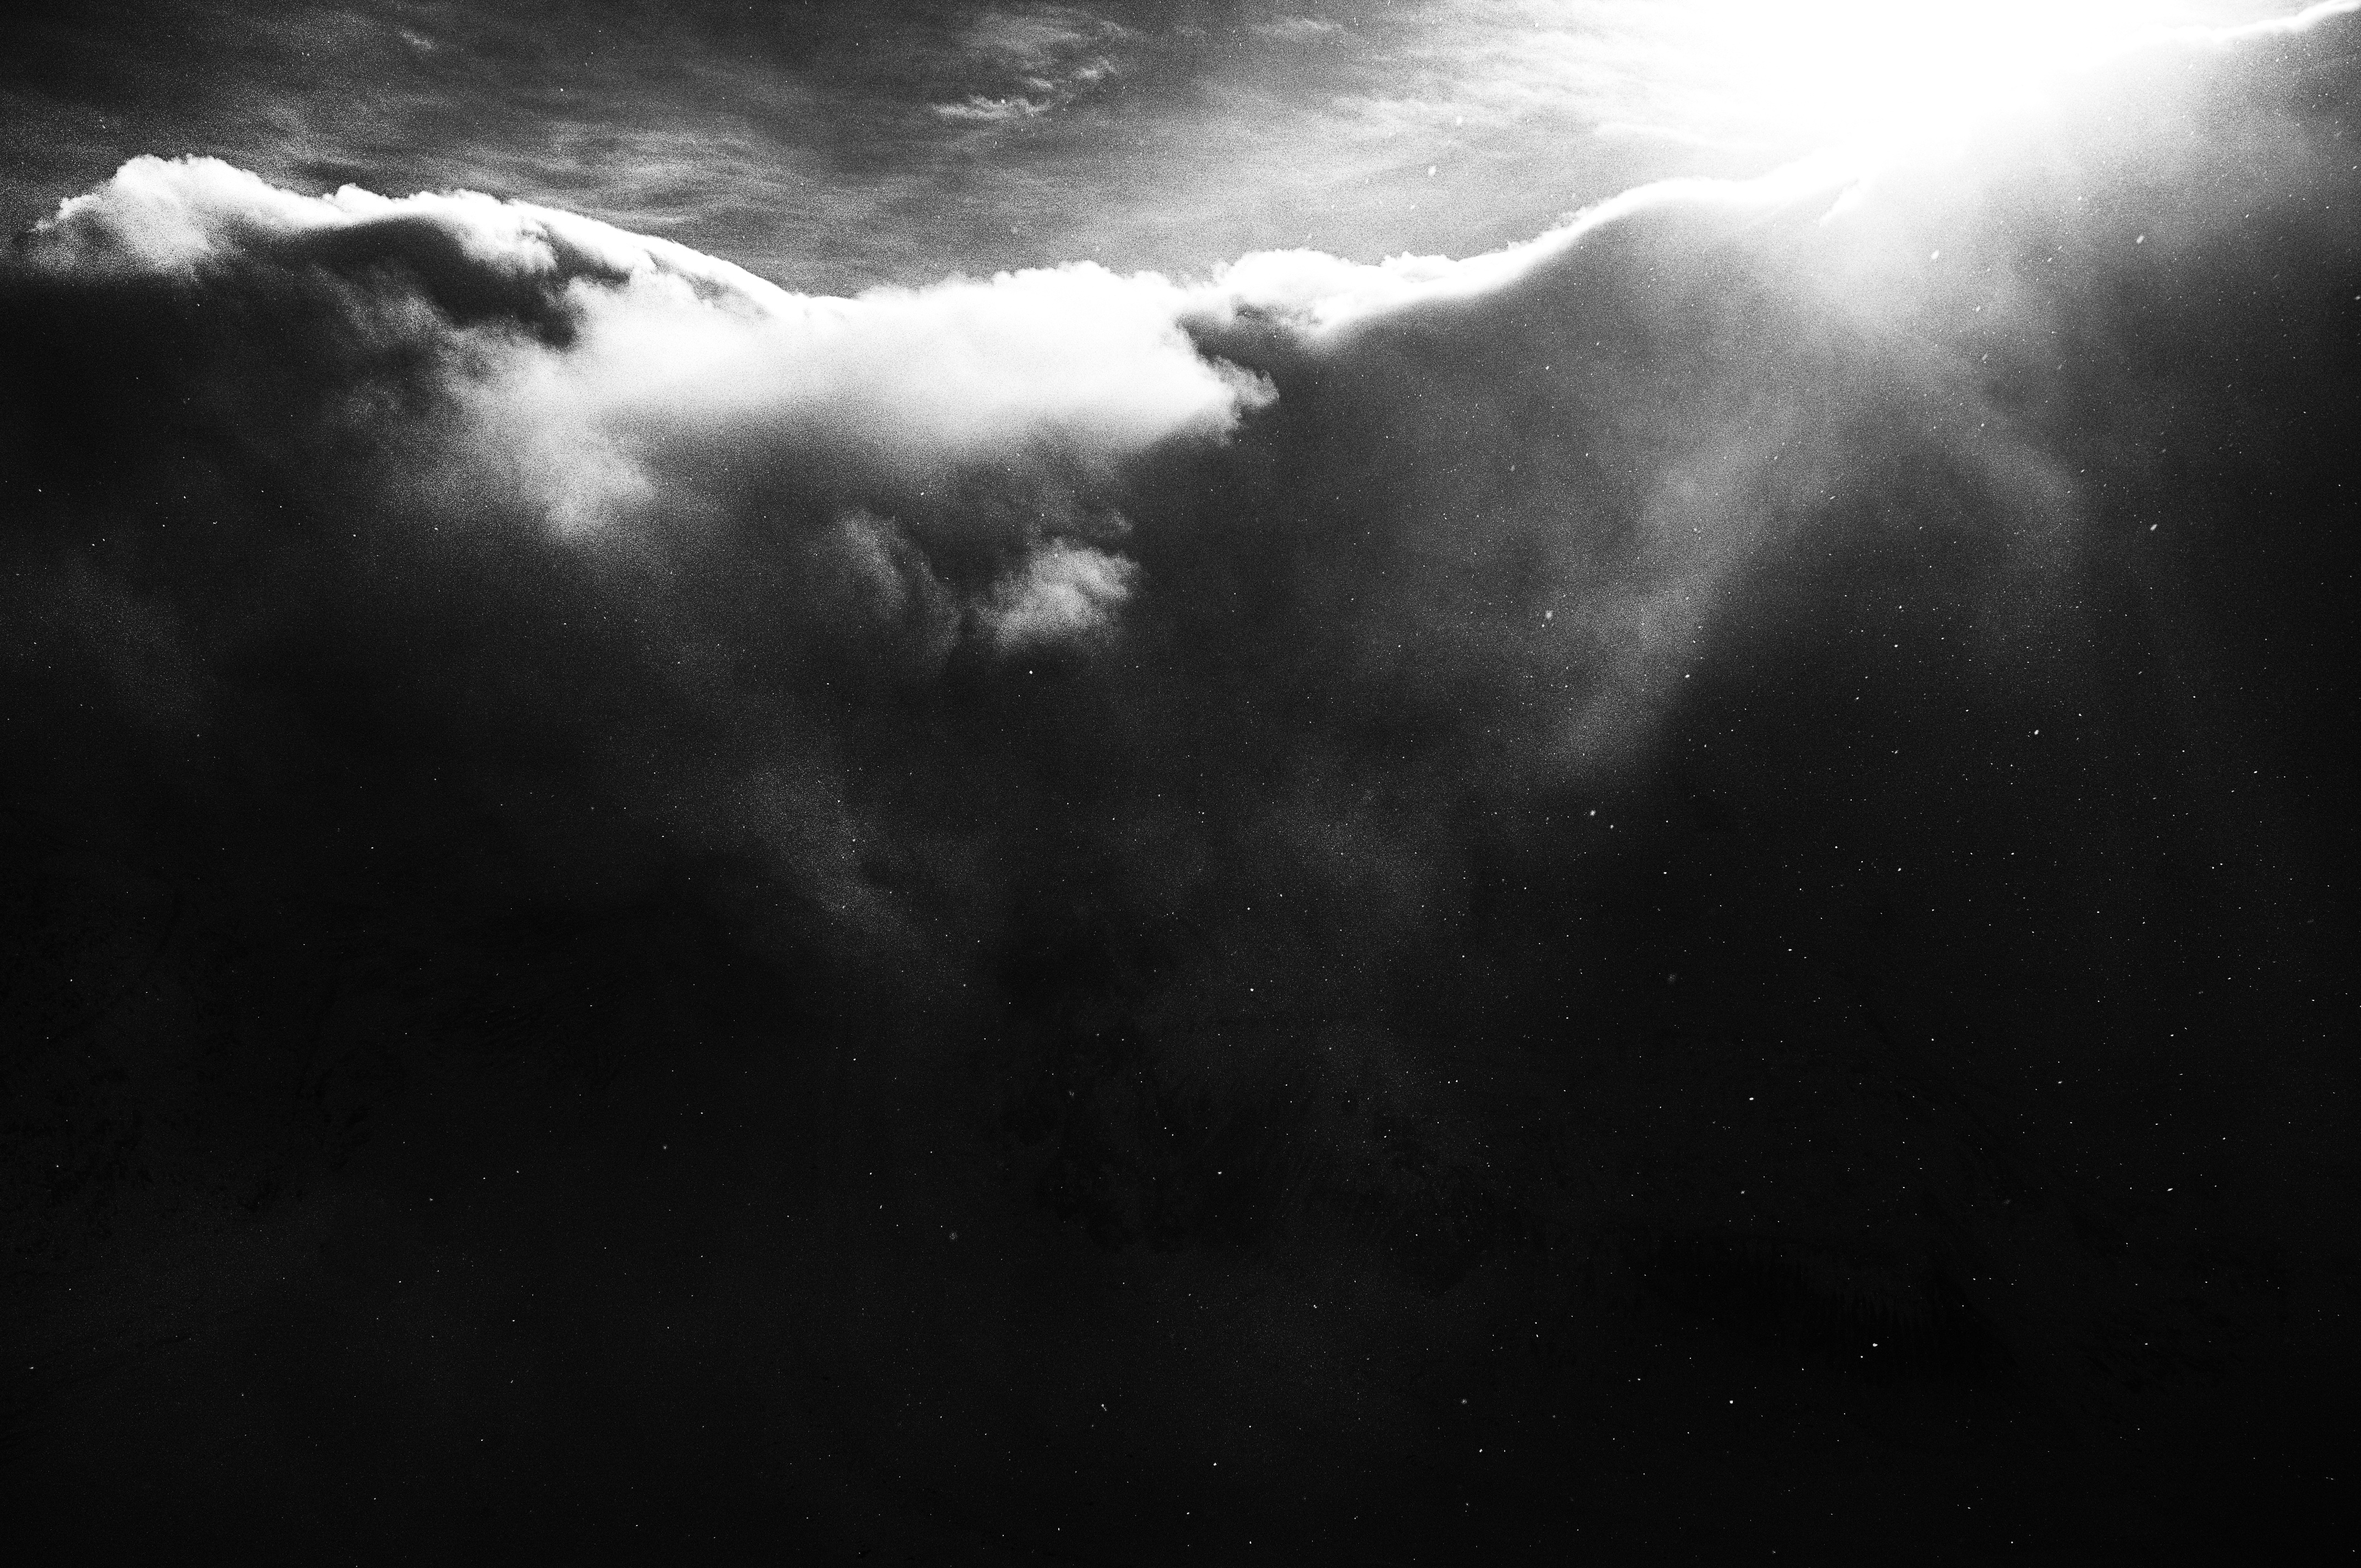
light, abstract, cloud, black and white, sky, sunlight, atmosphere, dark, weather, darkness, black, monochrome, meteorological phenomenon, monochrome photography, atmospheric phenomenon, atmosphere of earth